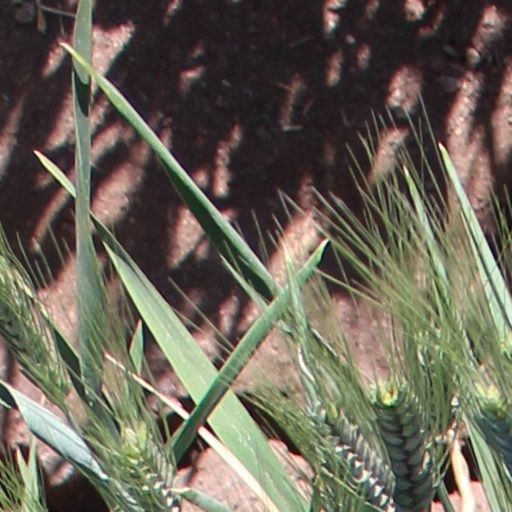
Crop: wheat